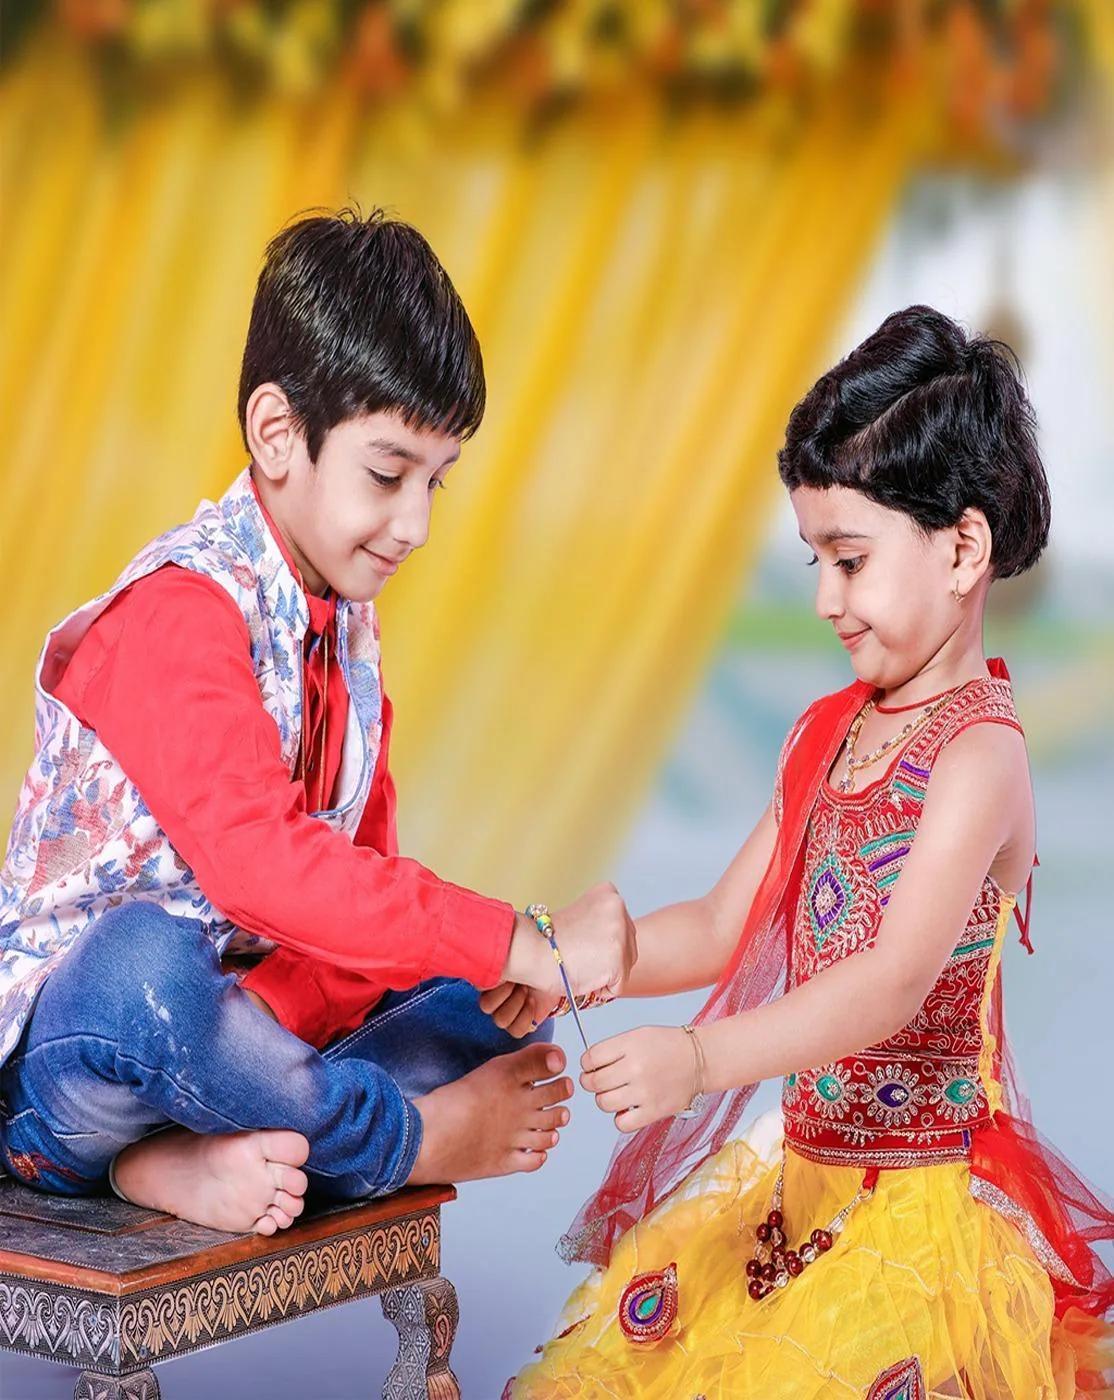
GLAMAA Floral Gold Plated Kundan and Pearl Rakhi Combo (Set of 5) with Roli Chawal and Raksha Bracelet Designer Rakhi for Men
Type: Rakhis
Brand: GLAMAA
Price: Rs. 229
 Rakhi Traditional Rakshabandhan Gift to Brothers from Beloved Sisters Rakshabandhan or Rakhi is a festival celebrating and honoring sibling love. It is love at its purest & deepest point. It is portrayed as the sister reminding the brother of the undying bond between—GLAMAA Festival Rakhi with Roli Chawal and Raksha Bandhan Card. Rakhi is the festival of expressing the feelings of love. Thus what can be better than expressing it to your loving brother by bringing a designer rakhi for him this year. In our range of designer rakhi, there is a vast choice for selecting the best one for your brother. The choice is in terms of designs, patterns, materials used and colors. So now depending on your suitability, you can choose the best designer rakhi gift to impress your brother. In fact, designer rakhis would be the one that your brother would also love to wear long after the celebration day of rakhi. A touch of modernity into the traditional and sacred thread of rakhi. The rakhi thread is introduced for the celebration of the festival of rakhi that is also known as ‘Raksha Bandhan’. Roli Chawal: The two most important ingredients of rakhi pooja thali is Roli and Chawal. Both are used for applying the auspicious tikka on the brother's forehead while performing the rituals of Raksha Bandhan. A sister has a heart filled with love and she prays strongly for her brother’s welfare and prosperity.
Features: Social Significance: Beyond individual families, Rakhi also promotes social harmony and unity. It is not uncommon for people to tie Rakhis on those they consider as brothers or sisters, regardless of biological ties, fostering a sense of community and sol,Sibling Bond: Rakhi celebrates the special bond between brothers and sisters, emphasizing the importance of their relationship and the duty of brothers to protect their sisters.,Exchange of Gifts: During Rakhi, brothers traditionally give gifts to their sisters as a token of love and appreciation. These gifts can range from money to sweets, clothing, or personalized items.,Rituals and Ceremonies: Rakhi involves various rituals and ceremonies. Sisters perform aarti (a ritual of waving a lighted lamp), apply tilak (vermilion mark) on their brothers' foreheads, and tie the Rakhi while praying for their well-being.,Rakhi Thread: The central element of Rakhi is the sacred thread or bracelet, known as \Rakhi,\ which sisters tie around their brothers' wrists. It symbolizes protection, love, and the bond between siblings.